Rosie Horton

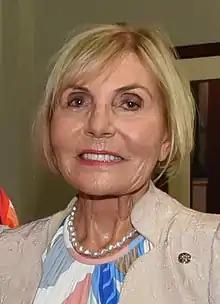
Horton in 2019

Dame Rosemary Anne Horton (née Moon; 25 March 1940 – 14 May 2023) was a New Zealand philanthropist. For more than 40 years she raised money for New Zealand organisations, many of which focus on sick children and women.